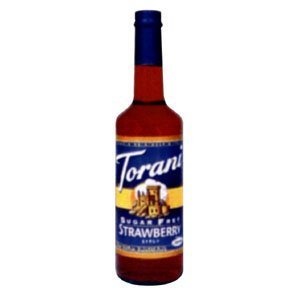
Item Name: Torani Sugar Free Strawberry Syrup
Value: 1.0
Unit: Count

Price: 24.96